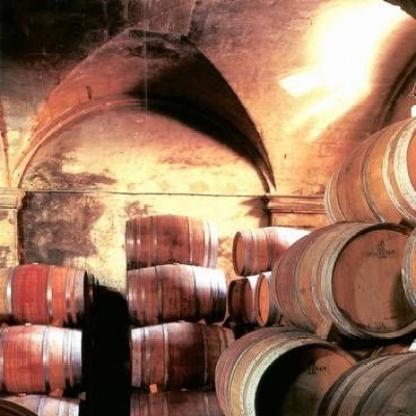
Scene: Indoor